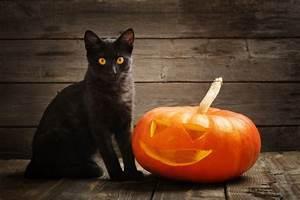
cat